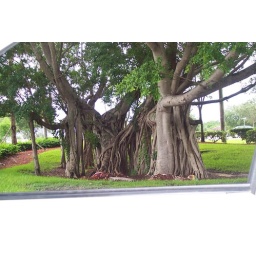
tree near my house